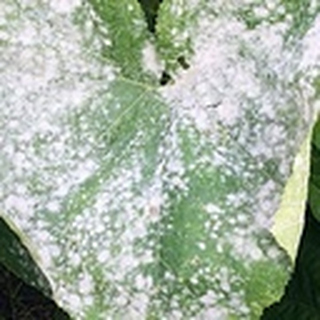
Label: cotton_powdery_mildew